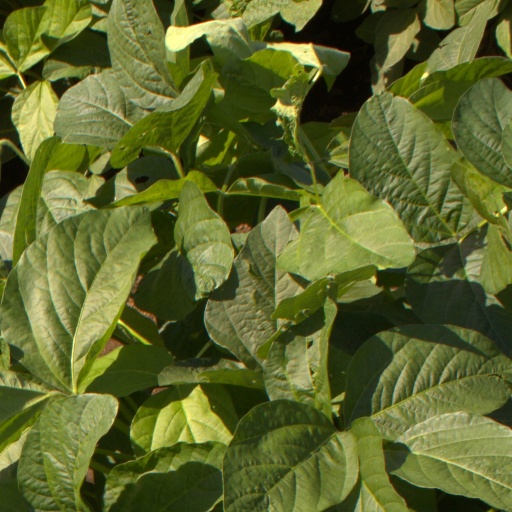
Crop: soybean